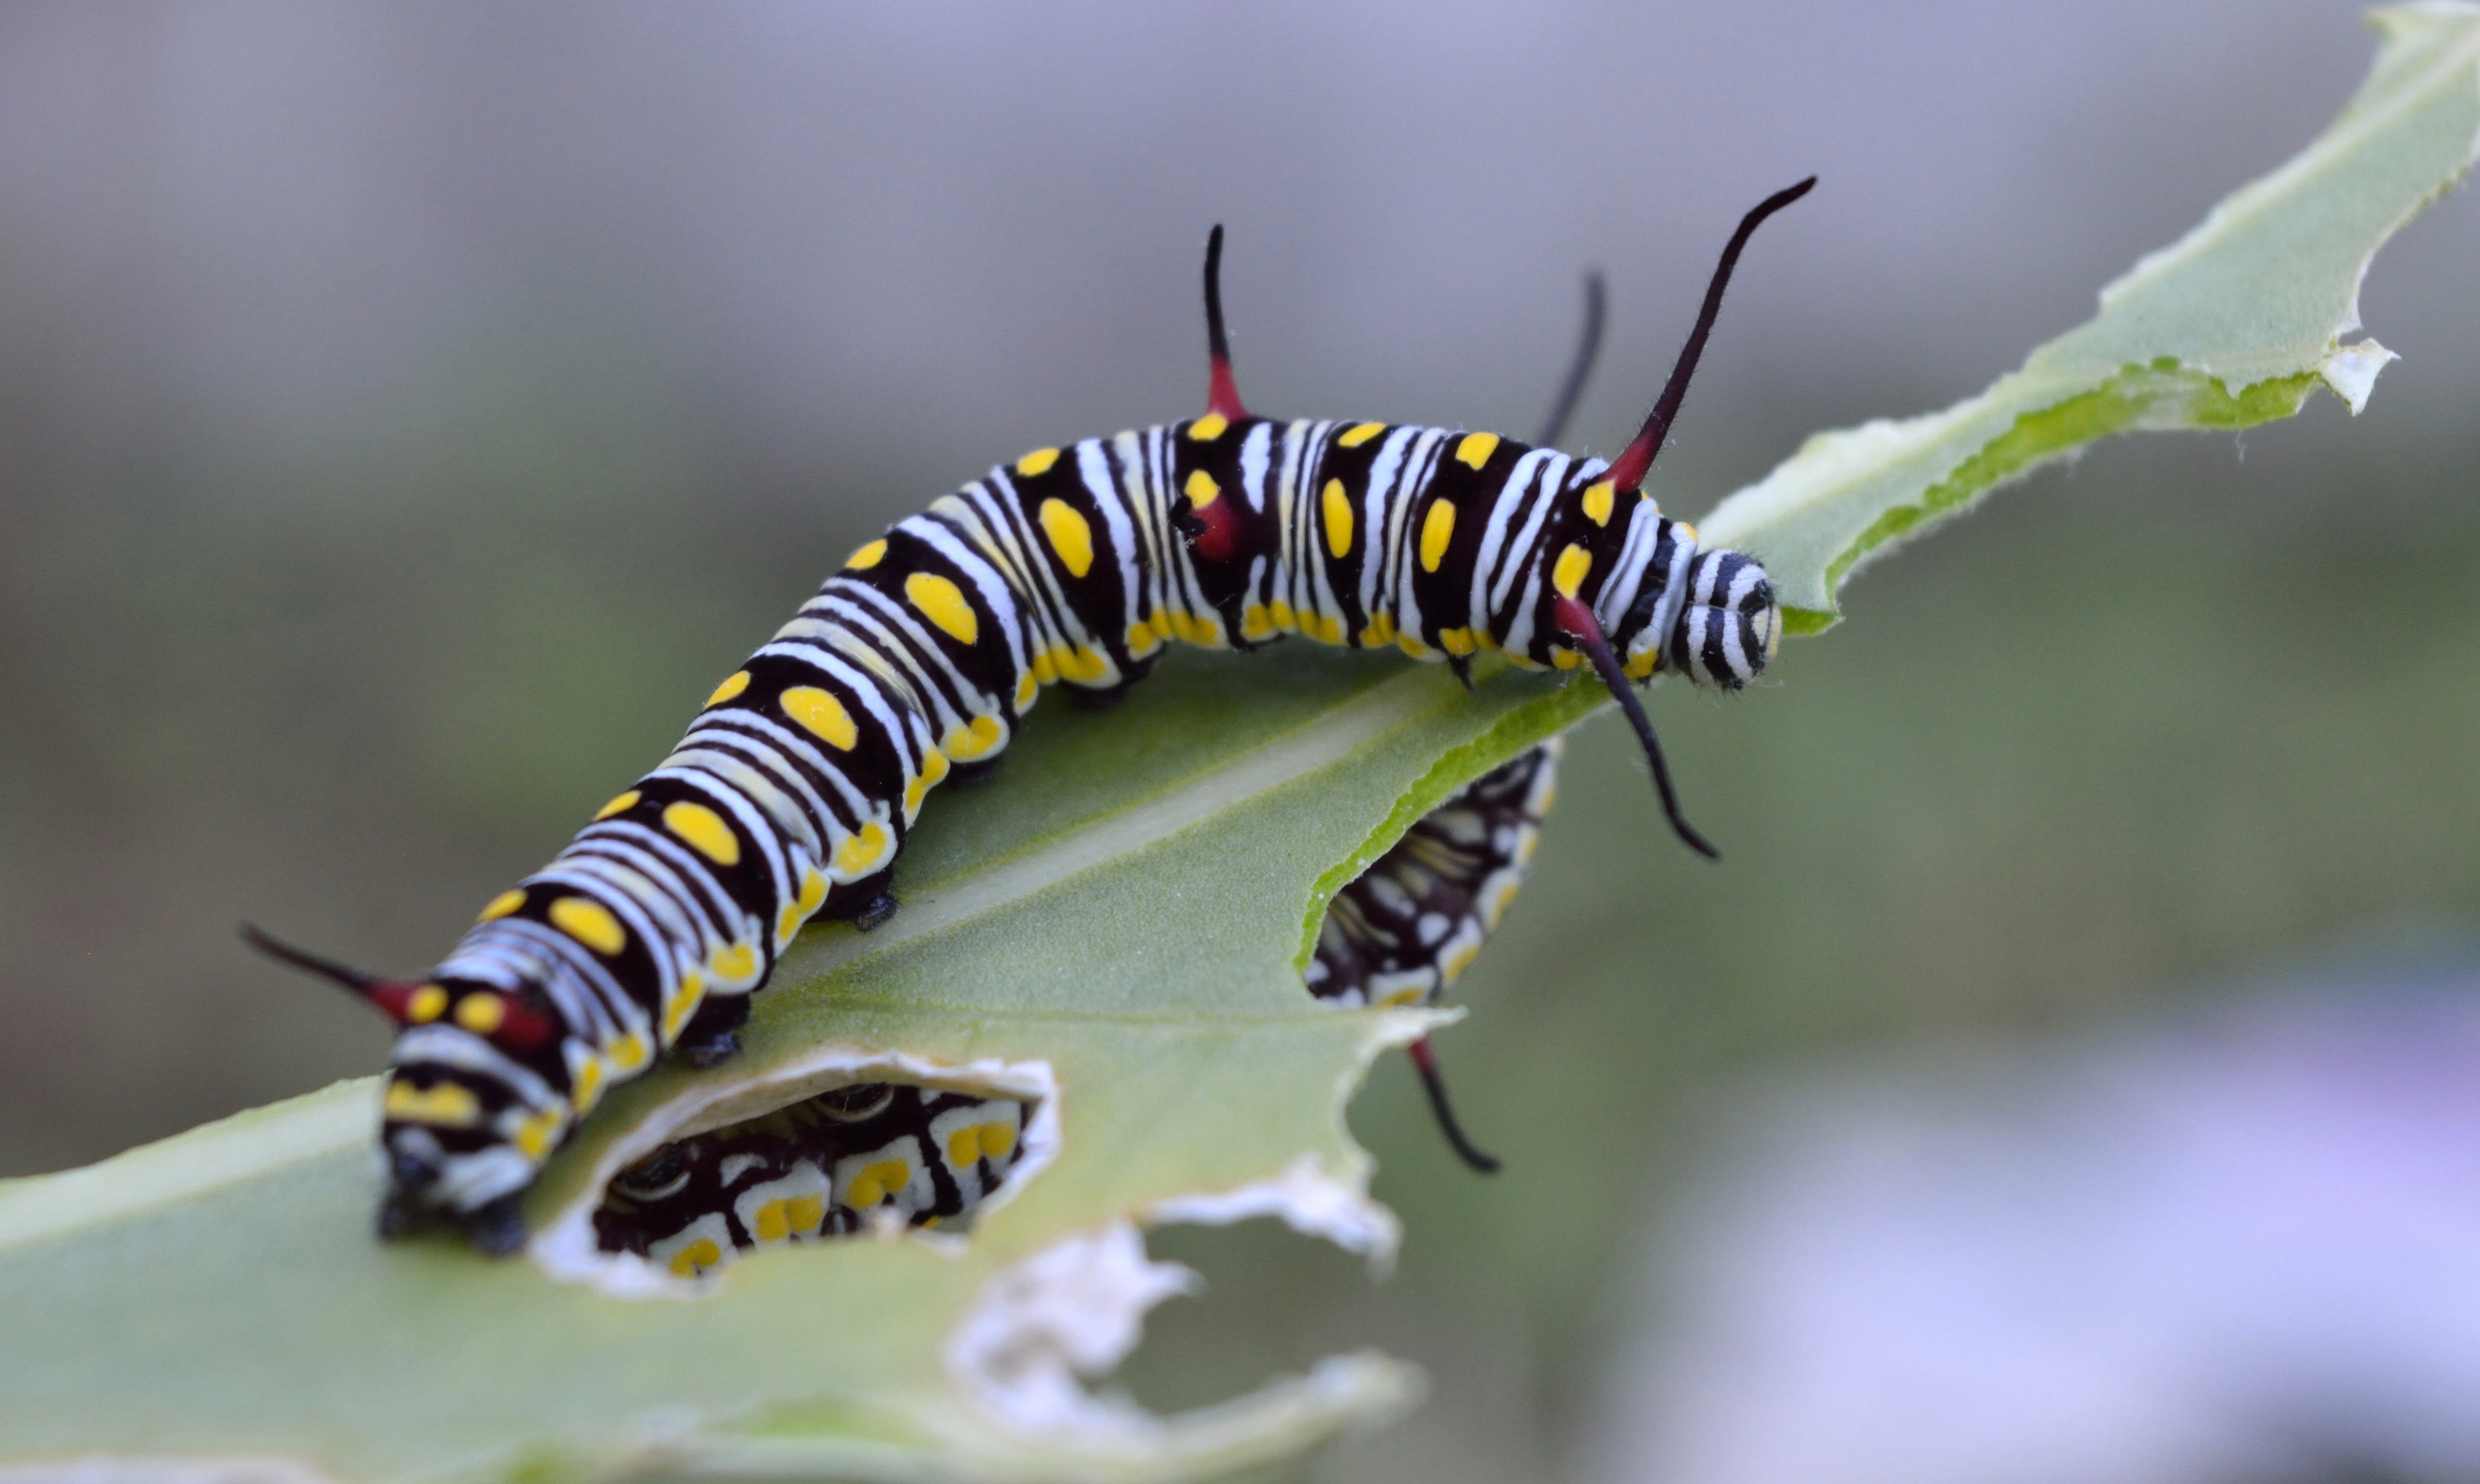
flower, insect, moth, butterfly, fauna, invertebrate, caterpillar, close up, crown, queen, pest, larva, macro photography, danaus, arthropod, gigantea, moths and butterflies, bombycidae, gilippus, calotropis